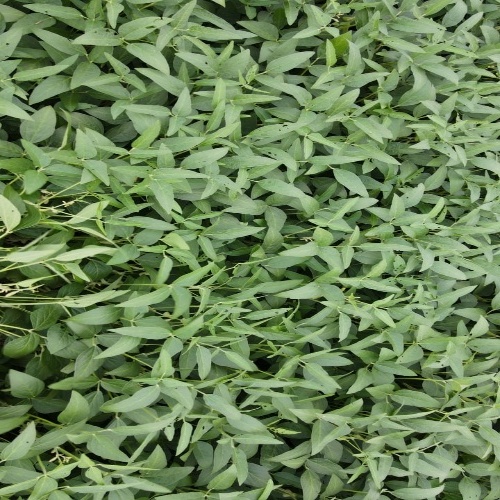
Label: Diabrotica_speciosa